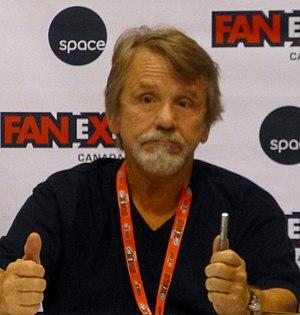
Sean Sexton Cunningham est un réalisateur, producteur et scénariste américain. Né en 1941 à New York. Il est surtout connu pour avoir réalisé le film culte Vendredi 13, qui a lancé l'une des plus fameuses sagas horrifiques.
Vendredi 13 est une série de films d'horreur américains composée de douze films, de sous-genre slasher, d'une émission de télévision, de nombreux romans et autres bandes dessinées, de jeux vidéos ainsi que de plusieurs produits dérivés.